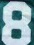
Number: 8